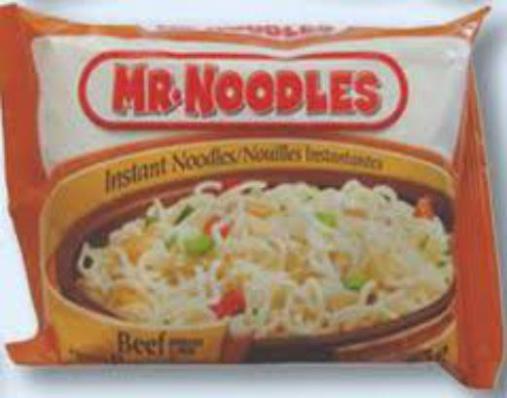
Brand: mr. noodles
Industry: Food